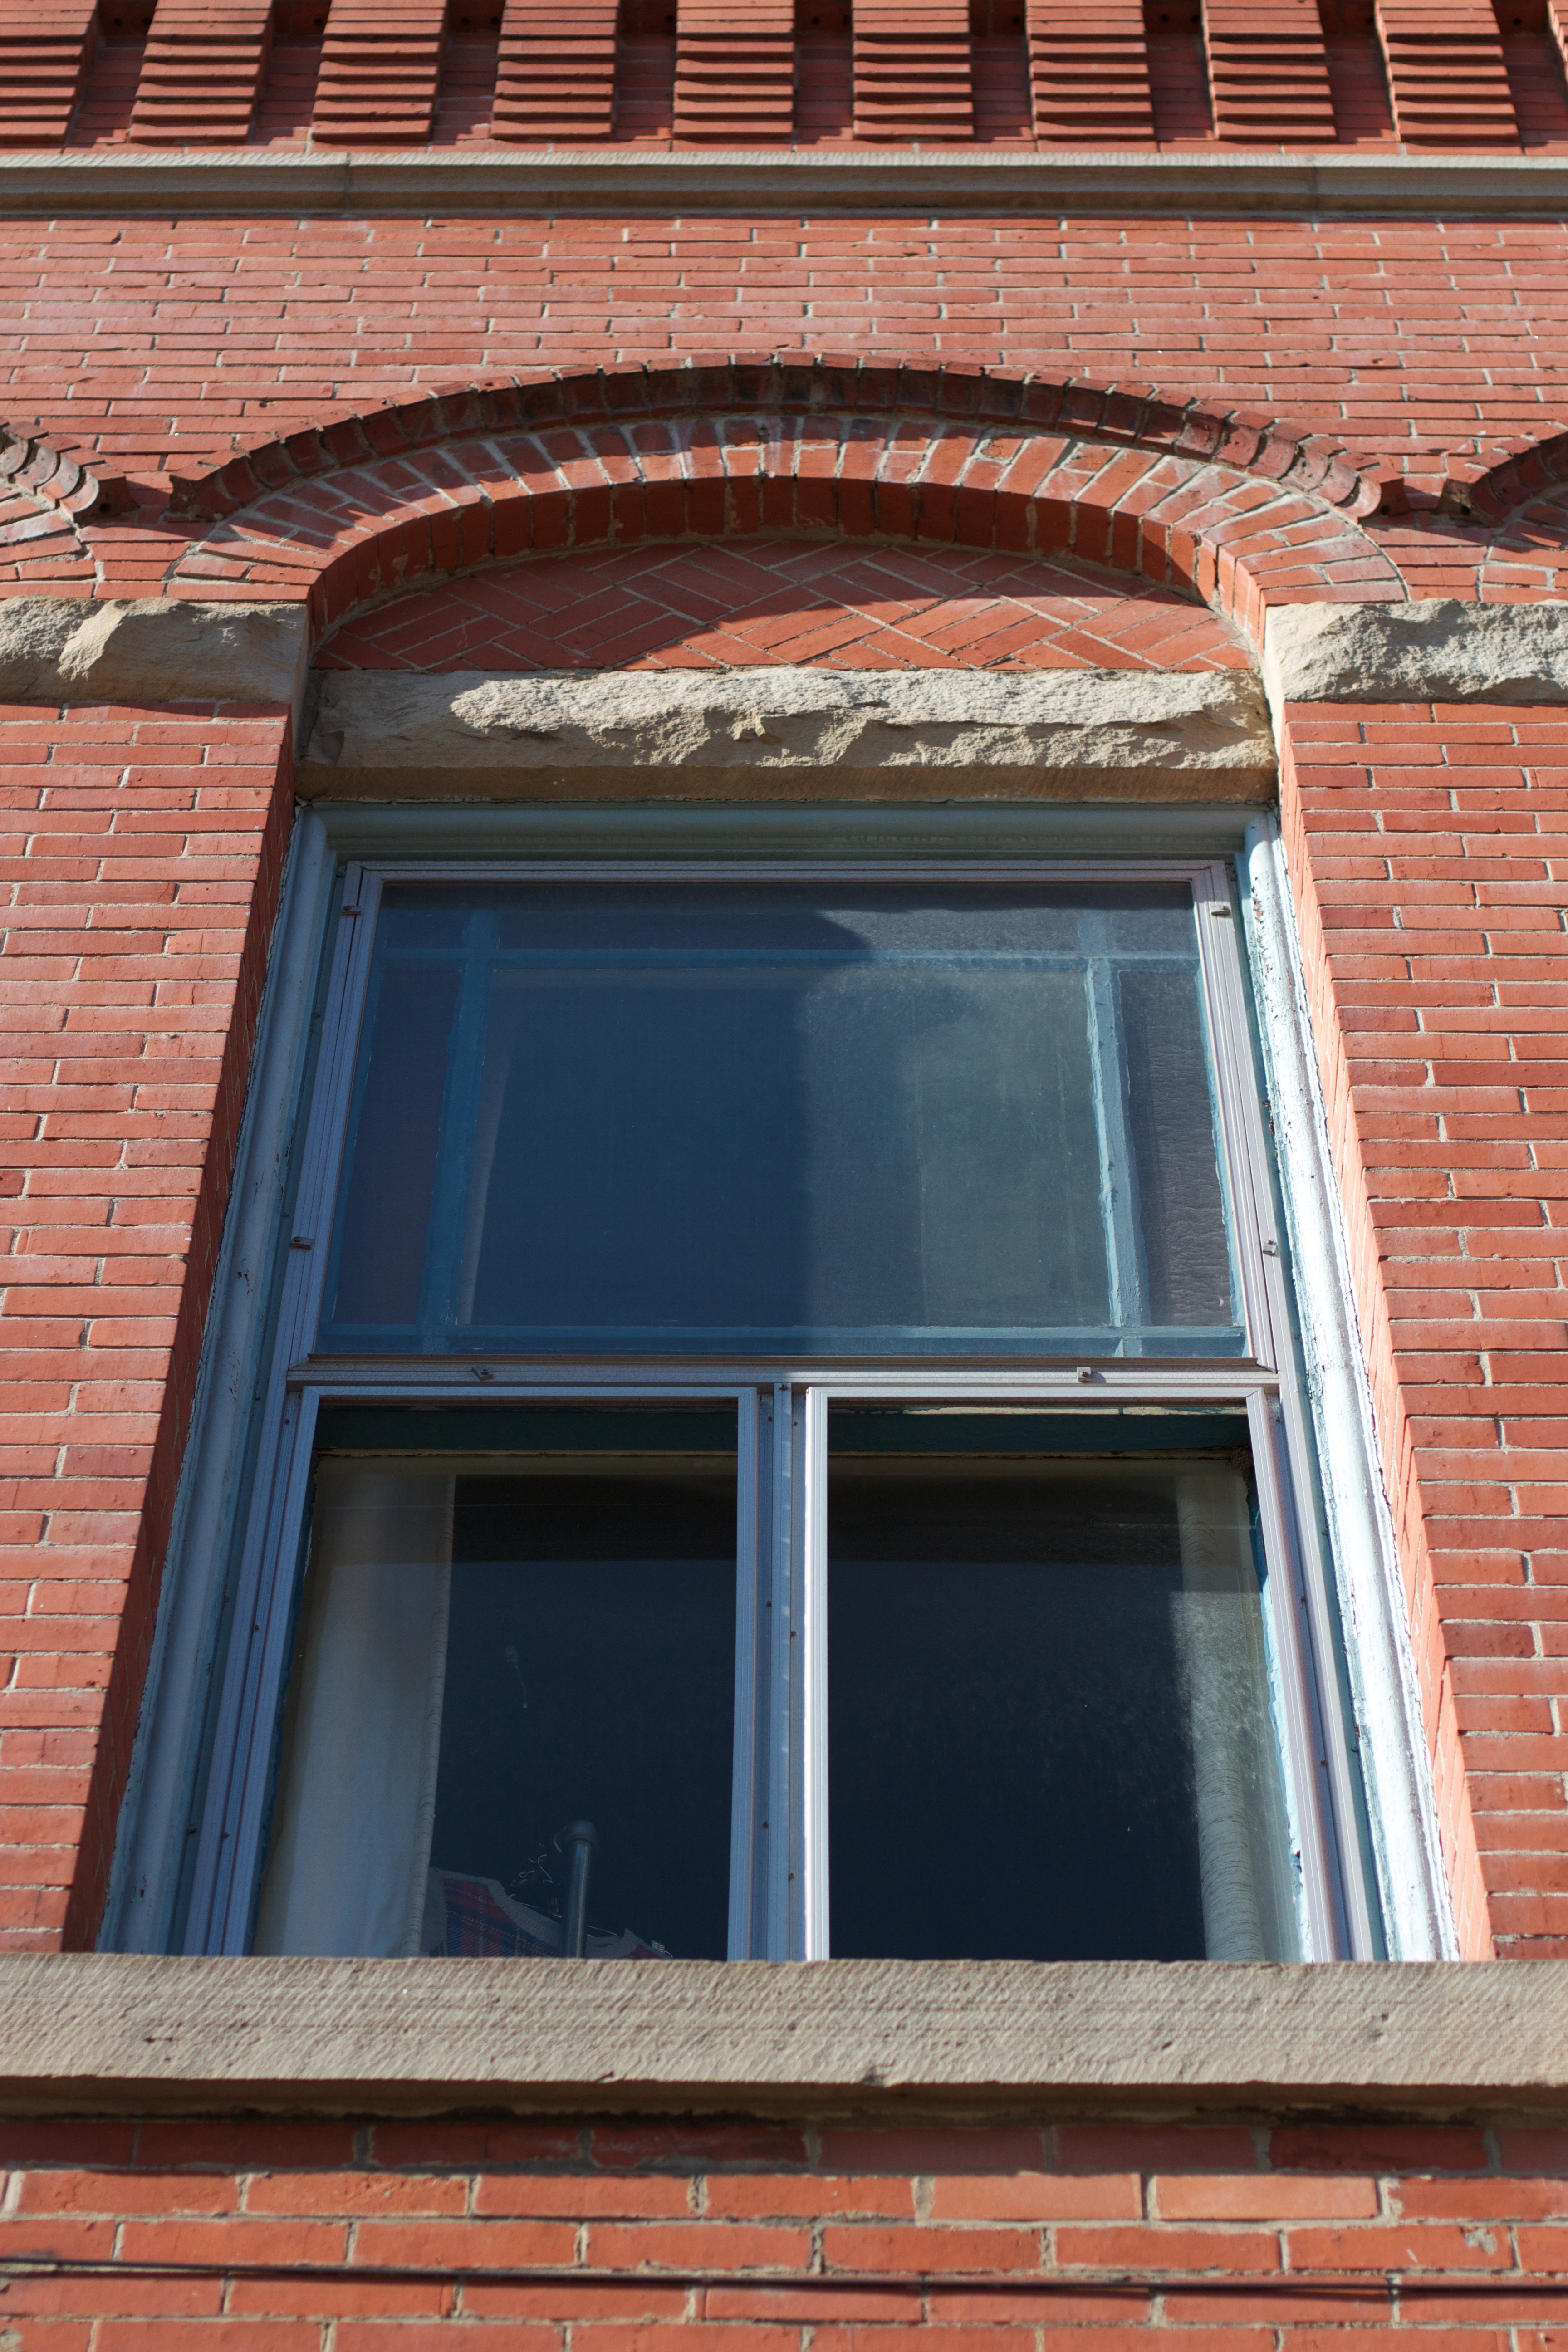
architecture, wood, house, window, roof, home, wall, balcony, facade, blue, brick, door, material, brickwork, siding, daylighting, window covering, sash window